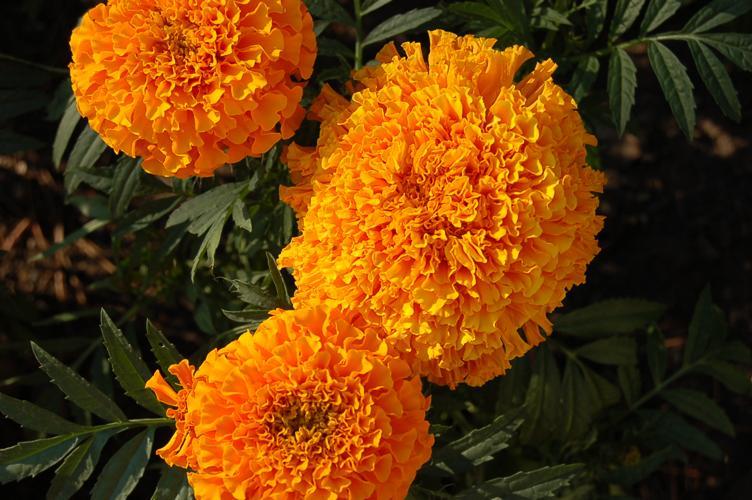
Label: marigold